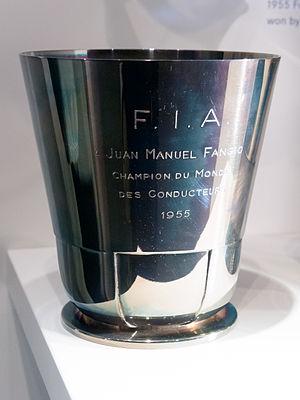
Le championnat du monde de Formule 1 1955 a été remporté par l'Argentin Juan Manuel Fangio au volant d'une Mercedes. À la suite du dramatique accident des 24 heures du Mans impliquant la firme allemande cette année-là, Mercedes se retire définitivement du sport automobile après ce titre, et ne reviendra en tant que constructeur de F1 que cinquante-cinq ans plus tard.